Philippines at the 2012 Summer Olympics

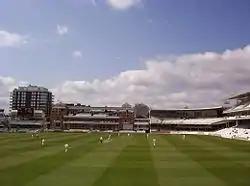
Archery events were held at the Lord's Cricket Ground.

The Philippines was represented in archery events by two athletes, Mark Javier and Rachelle Anne Cabral. As part of their final preparations in the build-up to the Olympics, the two archers underwent 10 days of training in South Korea under Korean coach Chung Jae Yun. Archery events in the London games were held at the Lord's Cricket Ground.